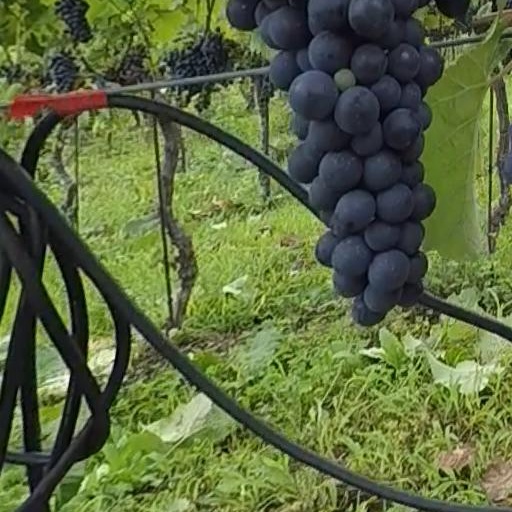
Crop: grape